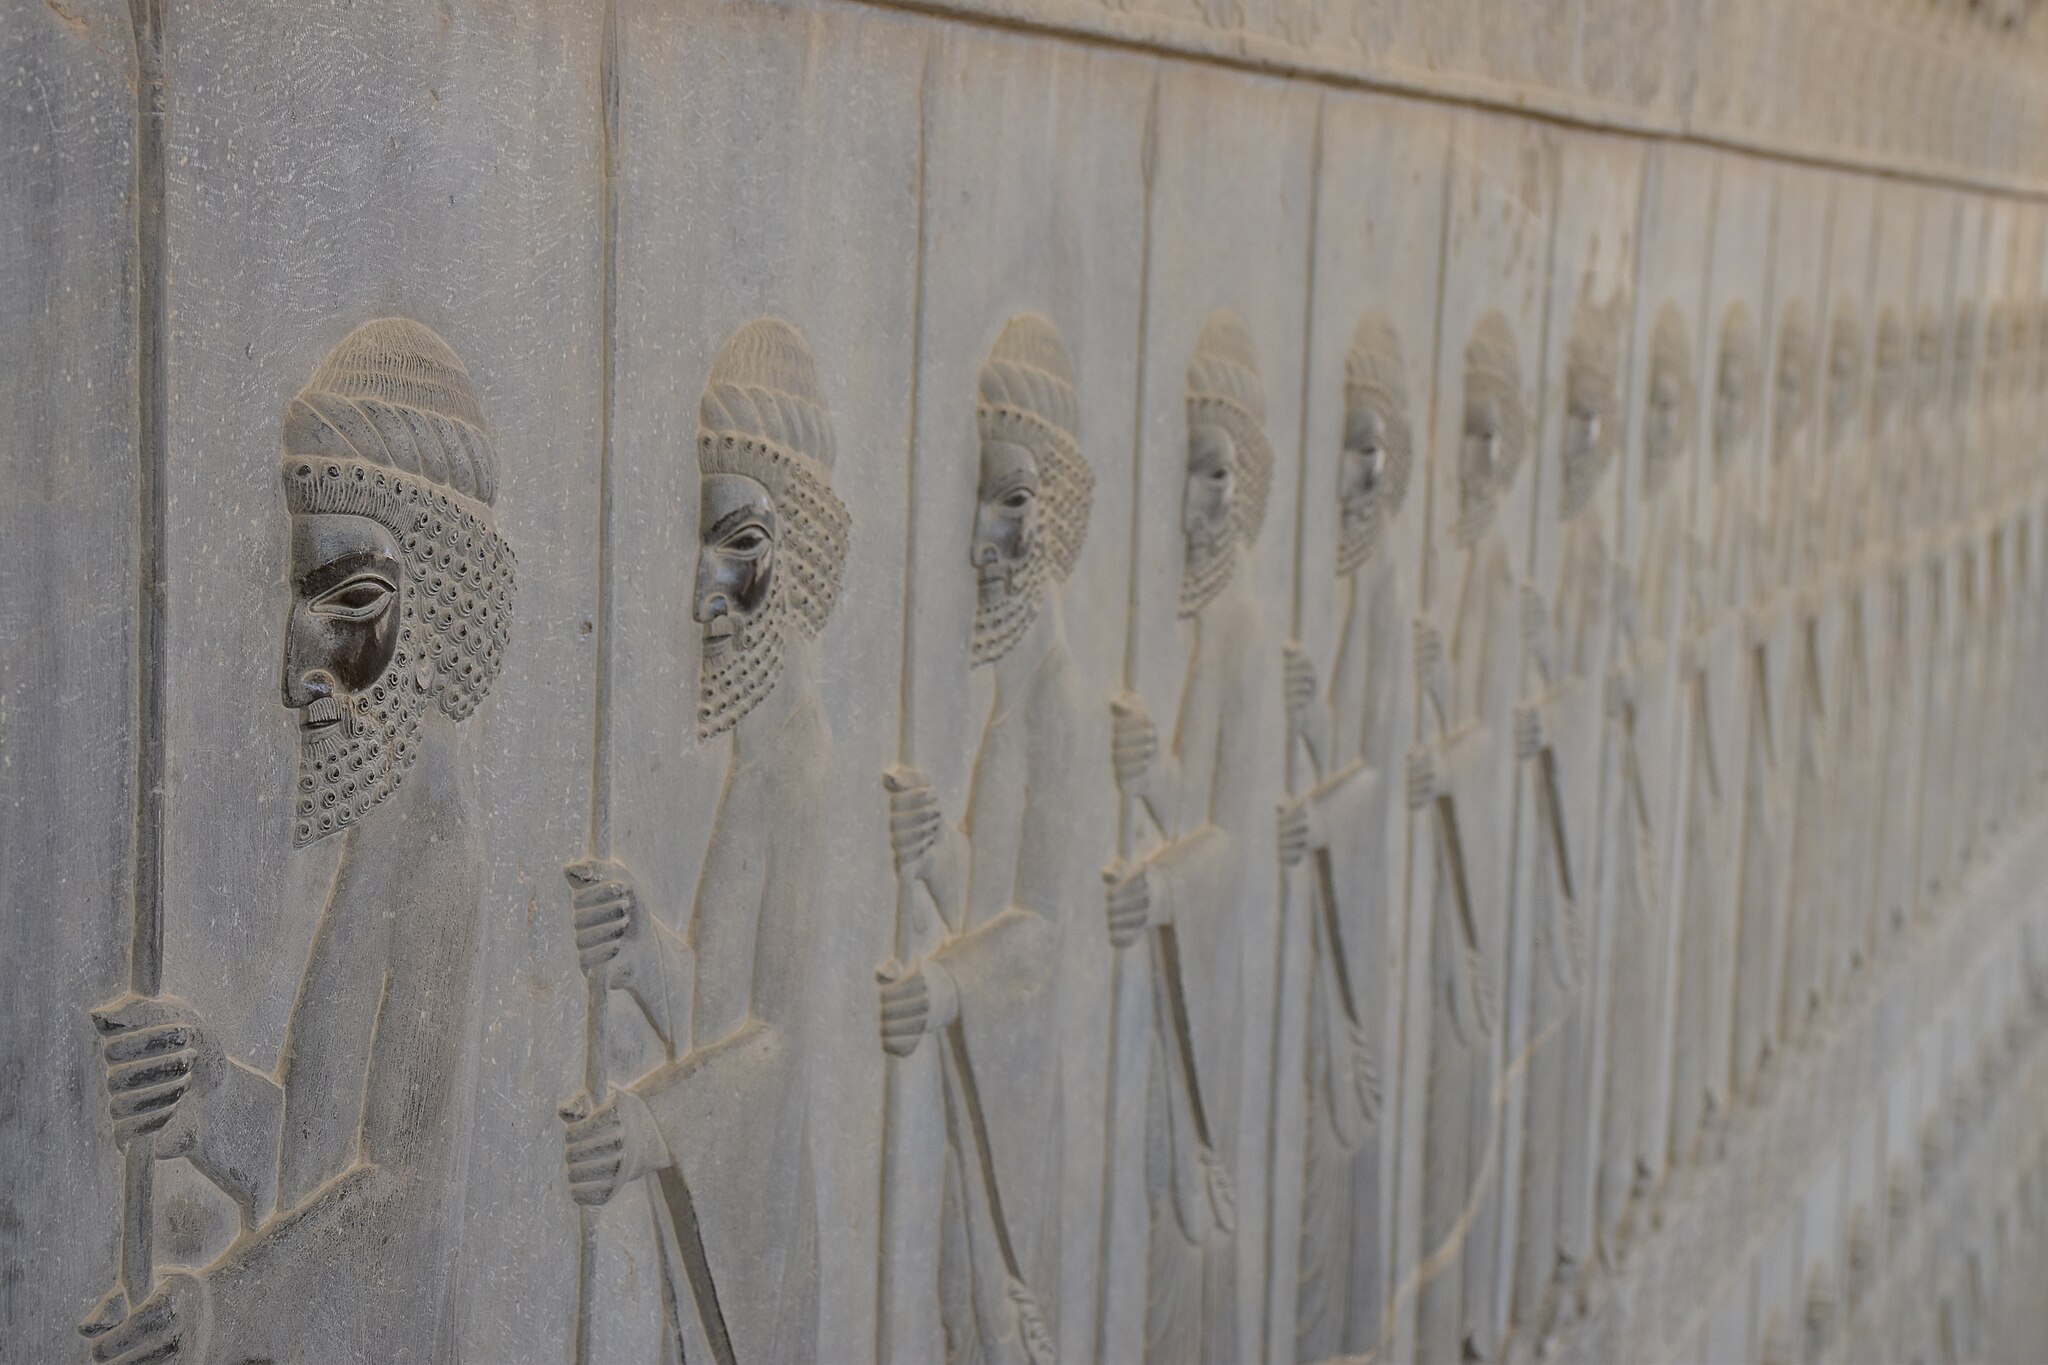
Title: Persepolis apadana stairs guards
Date: 2017-09-14 21:27:55
Categories: Self-published work, Images from Wiki Loves Monuments 2017, Cultural heritage monuments in Iran with known IDs, Uploaded via Campaign:wlm-ir, Apadana stairs of Persepolis, Images from Wiki Loves Monuments 2017 in Iran, Images from Wiki Loves Monuments in Shiraz, 2017 in Persepolis, Achaemenids warriors